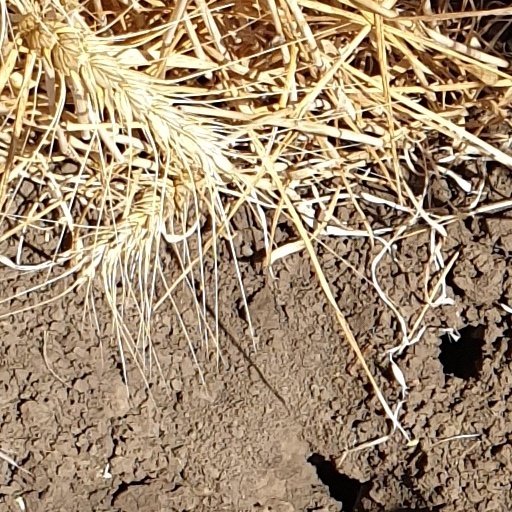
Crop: wheat